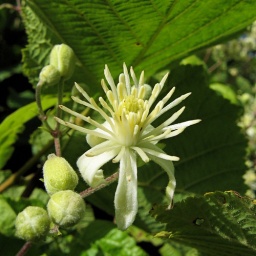
Beautiful flower on a creeper that was entangled around a tree in my local woods.